Calanca

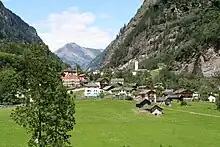
Bodio village and surrounding mountains in Calanca

Based on the 2009 survey, the former municipalities that make up Calanca had an area of . Of this area, or 10.2% was used for agricultural purposes, while or 57.5% was forested. Of the rest of the land, or 2.0% was settled (buildings or roads), or 1.0% was either rivers or lakes and or 29.2% was unproductive land. Of the built up area, housing and buildings made up 0.7% and transportation infrastructure made up 0.7%. Out of the forested land, 48.7% of the total land area is heavily forested and 3.5% is covered with orchards or small clusters of trees. Of the agricultural land, 3.4% is pastures and 6.8% is used for alpine pastures. All the water in the municipality is flowing water. Of the unproductive areas, 12.7% is unproductive vegetation and 16.5% is too rocky for vegetation.